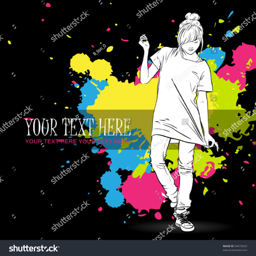
pretty fashion girl on a grunge background .